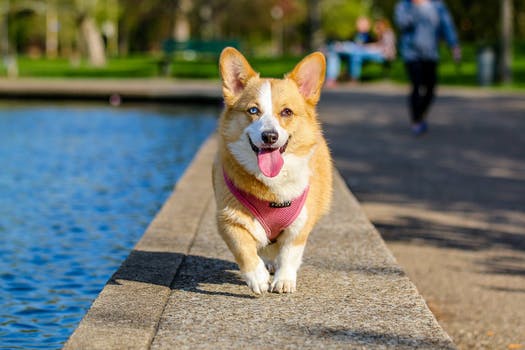
Label: No Watermark